Desertion

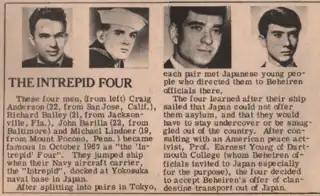
The Intrepid Four, four U.S. Navy seamen who deserted from the "USS Intrepid" in protest against the war in Vietnam

Ireland was neutral during the Second World War; the Irish Army expanded to 40,000 men, but they had little to do once it became clear in 1942 that invasion (either by Nazi Germany or by the British Empire) was unlikely. Soldiers were put to work cutting trees and peat; morale was low and pay was bad. Of the 60,000 men who passed through the army in 1940–45, about 7,000 men deserted, about half of them deciding to fight on the Allied side, most joining the British Army.